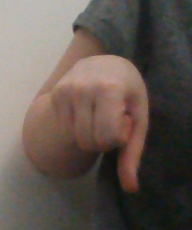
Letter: waw